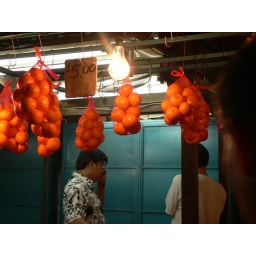
oranges over blue